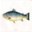
Label: trout